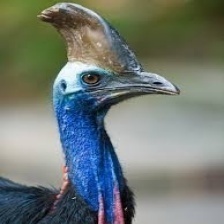
Species: CASSOWARY
Scientific name: CASUARIUS